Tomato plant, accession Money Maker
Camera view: tilt-top (135 deg); turntable rotation: 90 degrees
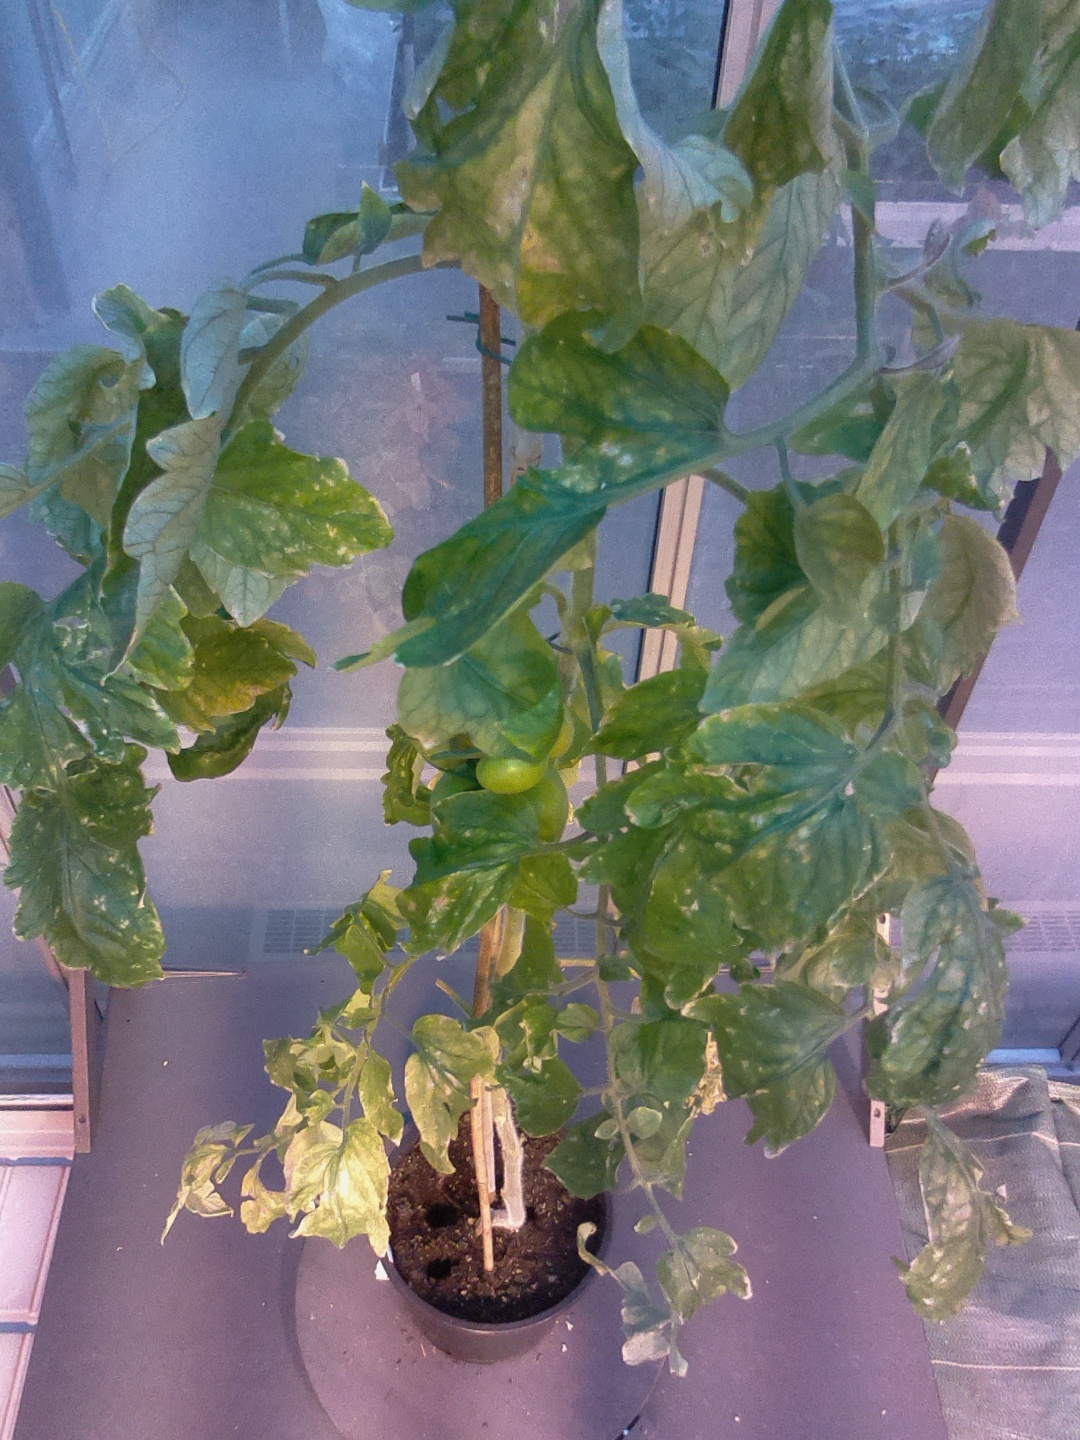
BBCH growth stage 79: 90% -100% of final fruit size